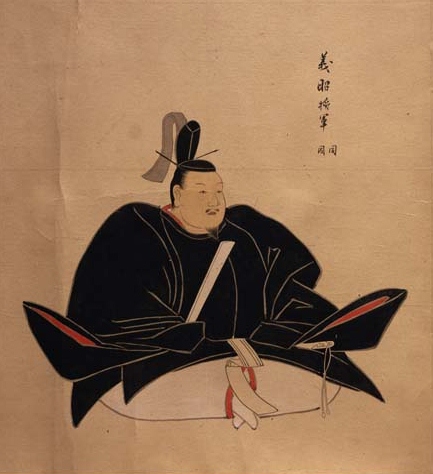
อาชิกางะ โยชิอากิ

|succession = โชกุนแห่งรัฐบาลโชกุนอะชิกะงะคนที่ 15
|image = Ashikaga Yoshiaki2.jpg
|caption = รูปปั้นของโชกุนโยะชิอะกิ
|เกิด =
|อสัญกรรม =
|ก่อนหน้า = อะชิกะงะ โยะชิฮิเดะ
|ถัดไป = รัฐบาลถูกล้มล้าง
|ดำรงตำแหน่ง = พ.ศ. 2101 – พ.ศ. 2106
|ตระกูล = อะชิกะงะ
|บิดา = อะชิกะงะ โยะชิฮะรุ
|ระยะเวลา = 5 ปี
|จักรพรรดิ = จักรพรรดิโองิมะชิ
|บิดาบุญธรรม = โอะดะ โนะบุนะงะ
ไฟล์:Ashikaga Yoshiaki.jpg|thumb|รูปวาดของโยะชิอะกิ
อาชิกางะ โยชิอากิ (足利 義昭, 15 ธันวาคม พ.ศ. 2080 – 19 ตุลาคม พ.ศ. 2140) โชกุนลำดับที่ 15 และลำดับสุดท้ายแห่ง รัฐบาลโชกุนอาชิกางะ ดำรงตำแหน่งระหว่าง พ.ศ. 2101 – พ.ศ. 2106
โยะชิอะกิเป็นบุตรชายของ อาชิกางะ โยชิฮารุ โชกุนลำดับที่ 12 และเป็นน้องชายของ อาชิกางะ โยชิเตรุ โชกุนลำดับที่ 13 เมื่อ อาชิกางะ โยชิฮิเดะ โชกุนลำดับที่ 14 ซึ่งเป็นลูกพี่ลูกน้องกับโยะชิอะกิถูก โอดะ โนบูนางะ ขุนศึกที่กำลังเรืองอำนาจในขณะนั้นโค่นอำนาจลงใน พ.ศ. 2101 และได้แต่งตั้งโยะชิอะกิในวัย 21 ปีขึ้นเป็นโชกุนคนใหม่แต่ตลอด 5 ปีของการดำรงตำแหน่งอำนาจทั้งหมดก็ตกอยู่ในมือของโนะบุนะงะทำให้โชกุนโยะชิอะกิเปรียบเสมือนเป็นโชกุนหุ่นเชิดของโนะบุนะงะเท่านั้นนอกจากนี้โนะบุนะงะยังได้รับโยะชิอะกิเป็นบุตรบุญธรรม
ใน พ.ศ. 2105 โชกุนโยะชิอะกิได้ขอความช่วยเหลือจาก ทะเกะดะ ชิงเง็น ขุนศึกใหญ่แห่งภูมิภาคคันโตซึ่งมีความขัดแย้งกับโนะบุนะงะให้เข้ามาช่วยต้านทานอำนาจของโนะบุนะงะแต่ชิงเง็นกลับอสัญกรรมอย่างกระทันหันในปีต่อมาคือ พ.ศ. 2106 ทำให้โนะบุนะงะตัดสินใจปลดโชกุนโยะชิอะกิออกจากตำแหน่งส่งผลให้การปกครองของตระกูลอะชิกะงะที่มีมาตั้งแต่ พ.ศ. 1878 หรือกว่า 228 ปีต้องสิ้นสุดลงรวมถึงเป็นการสิ้นสุดของ ยุคมุโระมะชิ และนับเป็นจุดเริ่มต้นของ ยุคอะซุชิโมะโมะยะมะ
ต่อมาโนะบุนะงะได้บังคับให้อดีตโชกุนโยะชิอะกิออกบวชโดยได้ฉายาทางธรรมว่า โชซัง ก่อนจะเปลี่ยนเป็น เรโออิง ในภายหลังต่อมาใน พ.ศ. 2131 ท่านเรโออิงหรืออดีตโชกุนโยะชิอะกิได้สละตำแหน่งโชกุนอย่างเป็นทางการก่อนจะมรณภาพเมื่อวันที่ 19 ตุลาคม พ.ศ. 2140 ขณะอายุได้ 59 ปี 309 วัน
หมวดหมู่:ตระกูลอะชิกะงะ
หมวดหมู่:โชกุน
หมวดหมู่:บุคคลในยุคมูโรมาจิ
หมวดหมู่:บุคคลในยุคอาซูจิ–โมโมยามะ